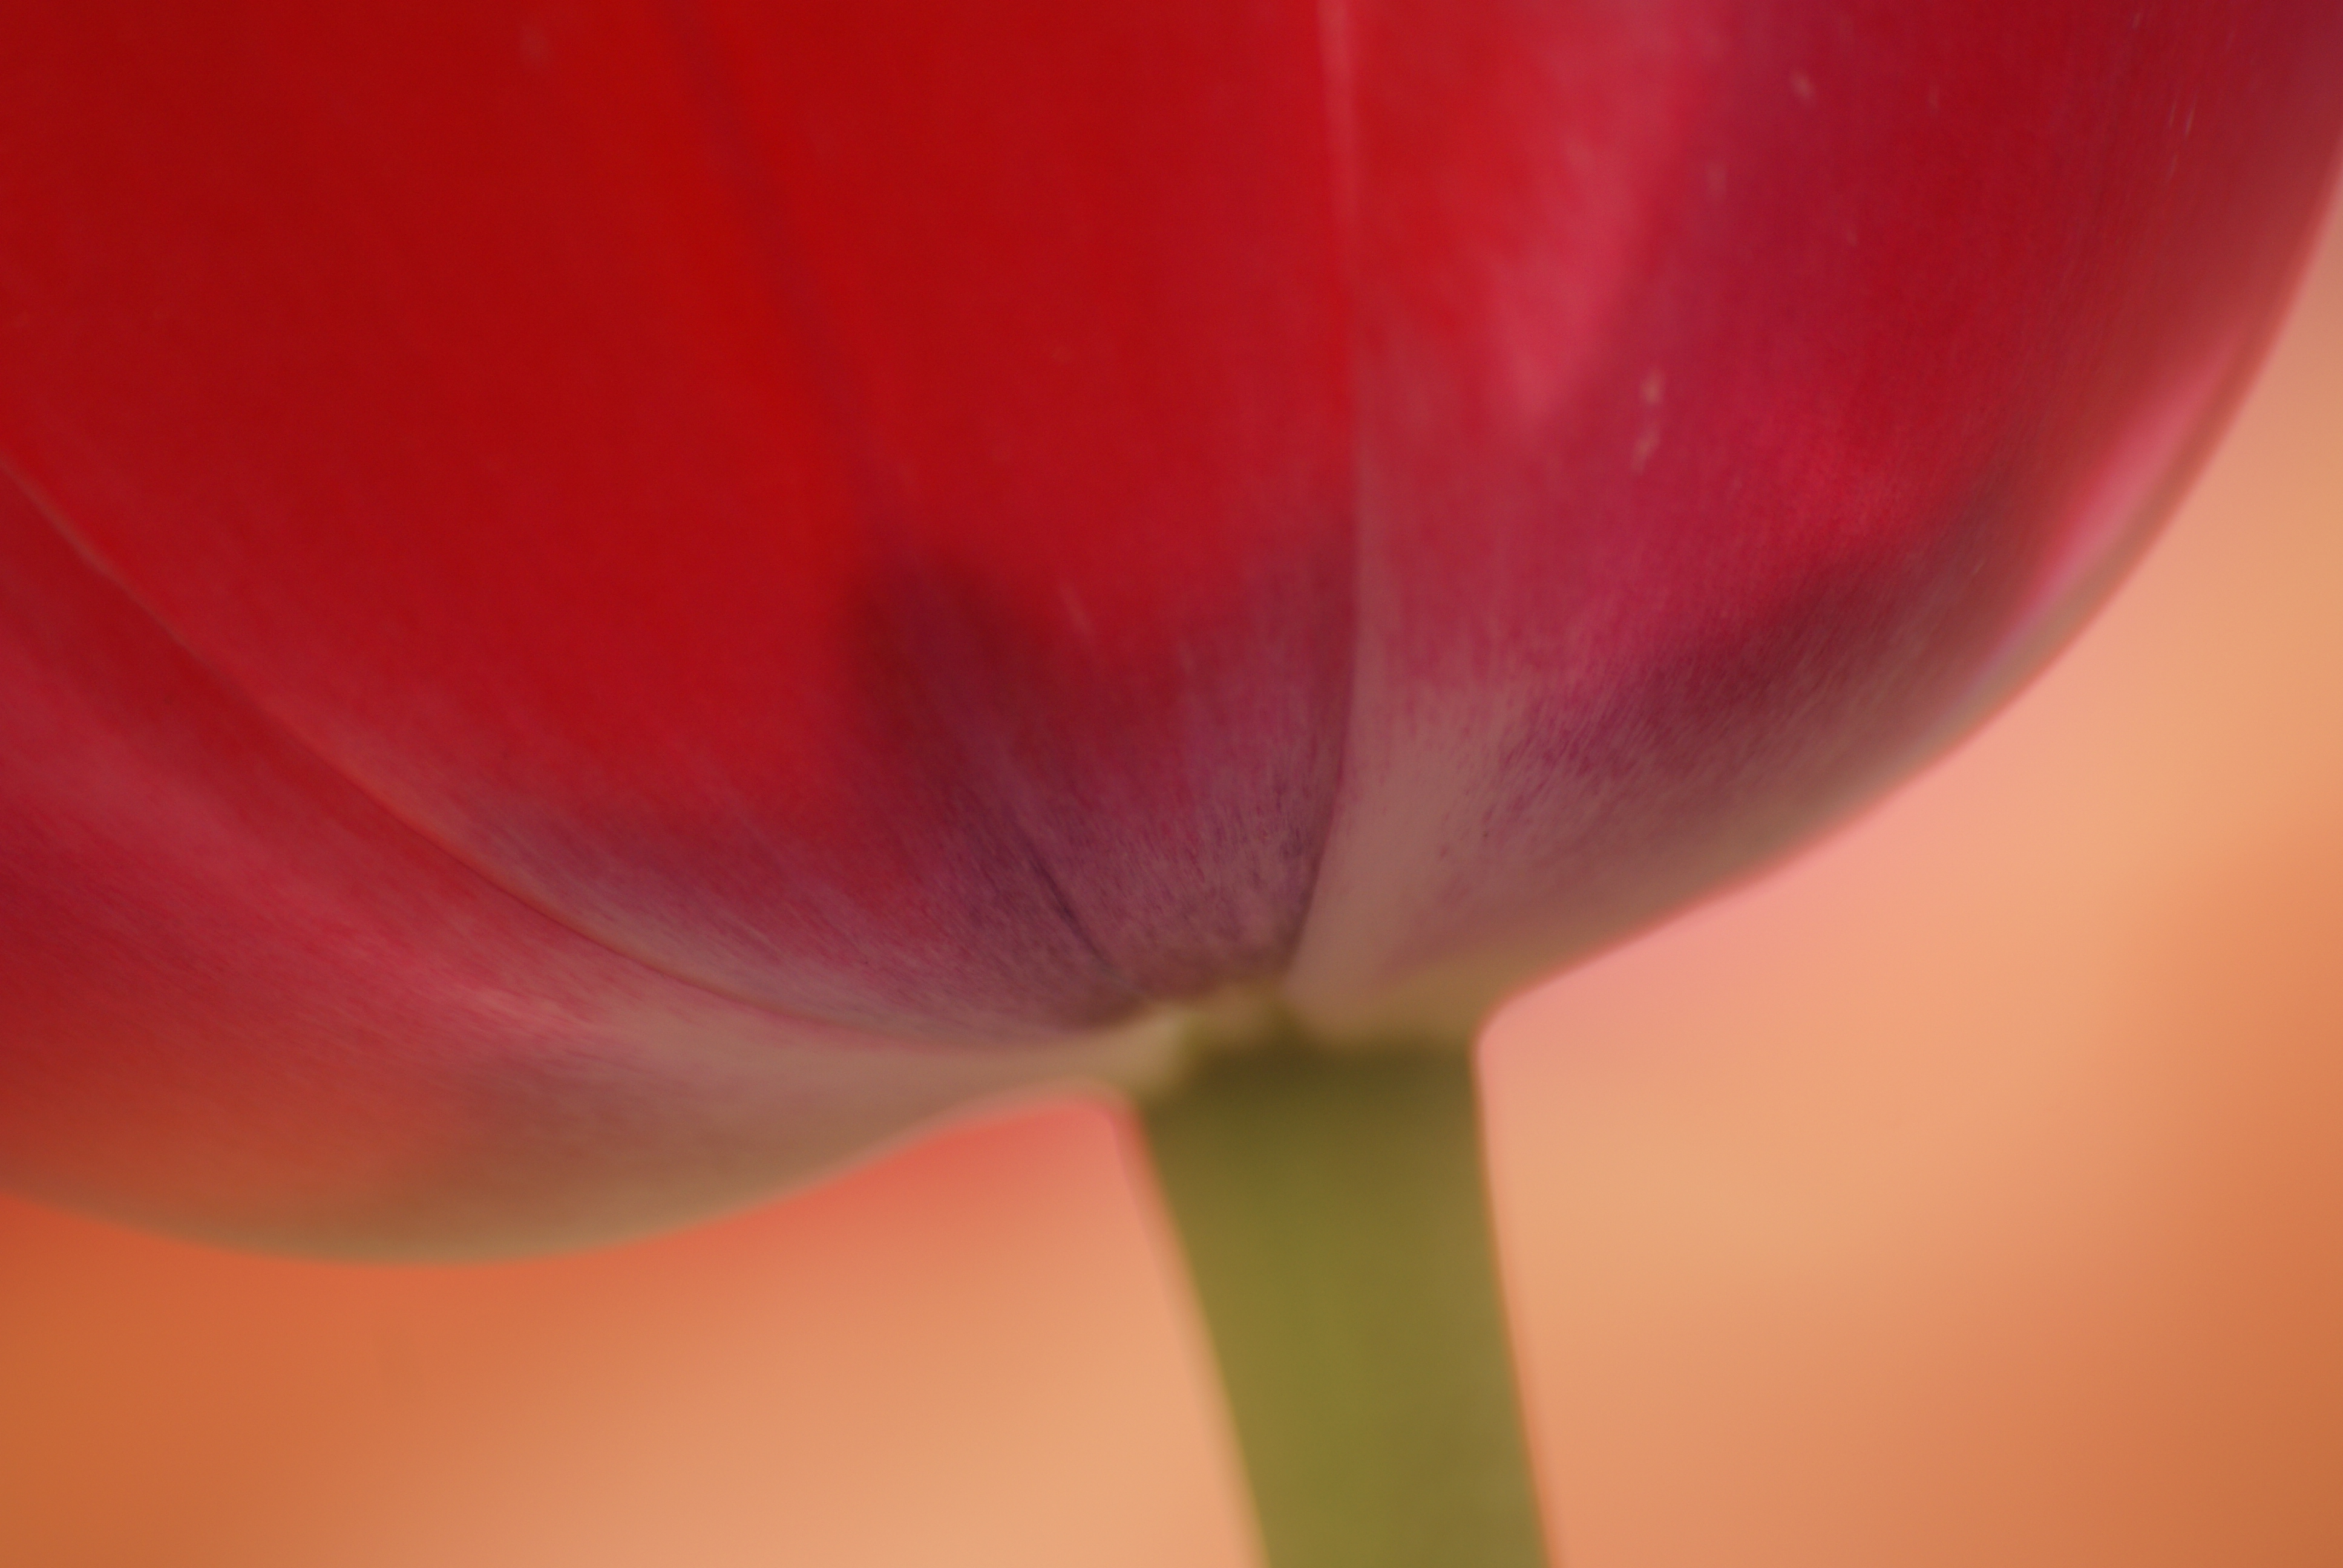
plant, photography, flower, petal, tulip, spring, red, pink, flowers, close up, publicdomain, pretty, tulips, blooms, macro photography, flowering plant, plant stem, land plant